Stanisław Gustaw Jaster

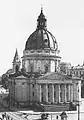
St. Alexander’s Church in Warsaw (pre-war appearance), the site of the arrest of soldiers from the Osa–Kosa 30 unit

One of the prisoners working in the HWL garages was . In the spring of 1942, the "Politische Abteilung" (the camp Gestapo) placed him on a list of people scheduled for execution, but the sentence was postponed due to the need for Bendera to finish repairing several cars. With nothing to lose, he decided to risk escaping from the camp. He confided his plan to two prisoners working in HWL: Kazimierz Piechowski (a scout from Tczew), and later Józef Lempart (a monk from Wadowice). The escape plan aimed to prevent retaliatory measures against fellow prisoners by having the escapees pose as members of a fake work commando operating a platform cart ("Rollwagenkommando"). Typically, such commandos consisted of four prisoners, so the conspirators, to avoid suspicion, had to find a fourth person. The escape was proposed to Alfons Kiprowski, who, however, withdrew when the plan's authors refused to allow his close friend to join the group. Another friend of Piechowski, Tadeusz Banasiewicz, also declined. Ultimately, Stanisław Jaster joined the group. His selection was based on his acquaintance with Piechowski and the good reputation he enjoyed among fellow prisoners.